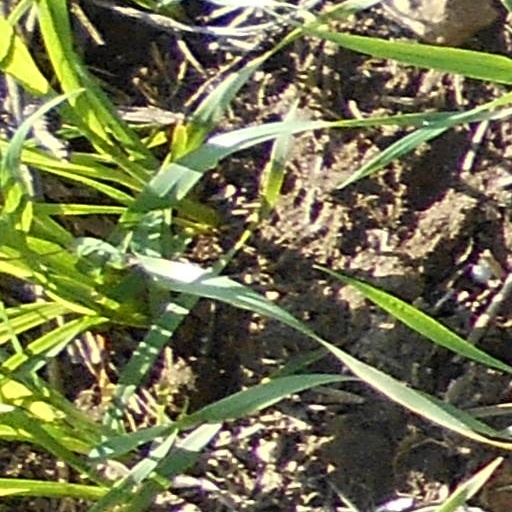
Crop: wheat